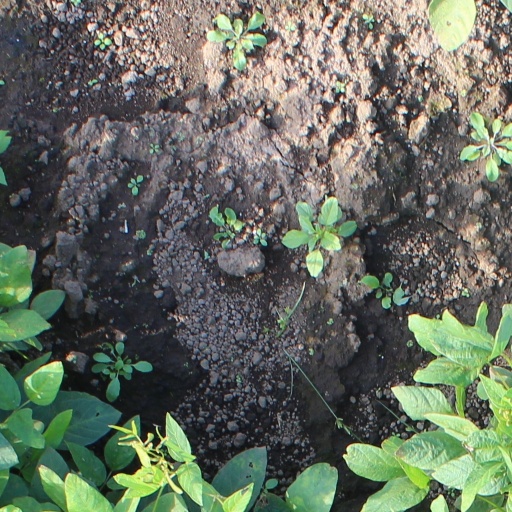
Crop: soybean